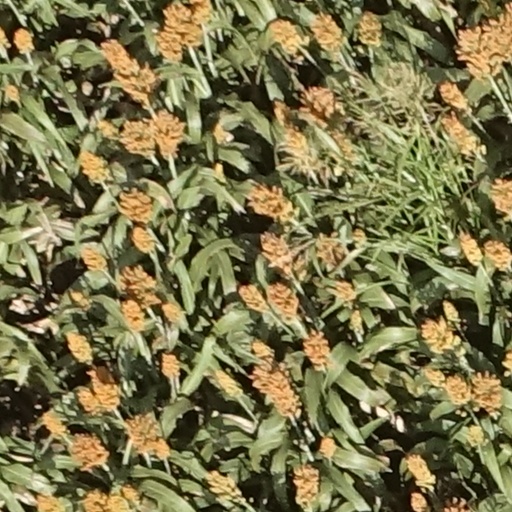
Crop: sorghum